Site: brandenburg
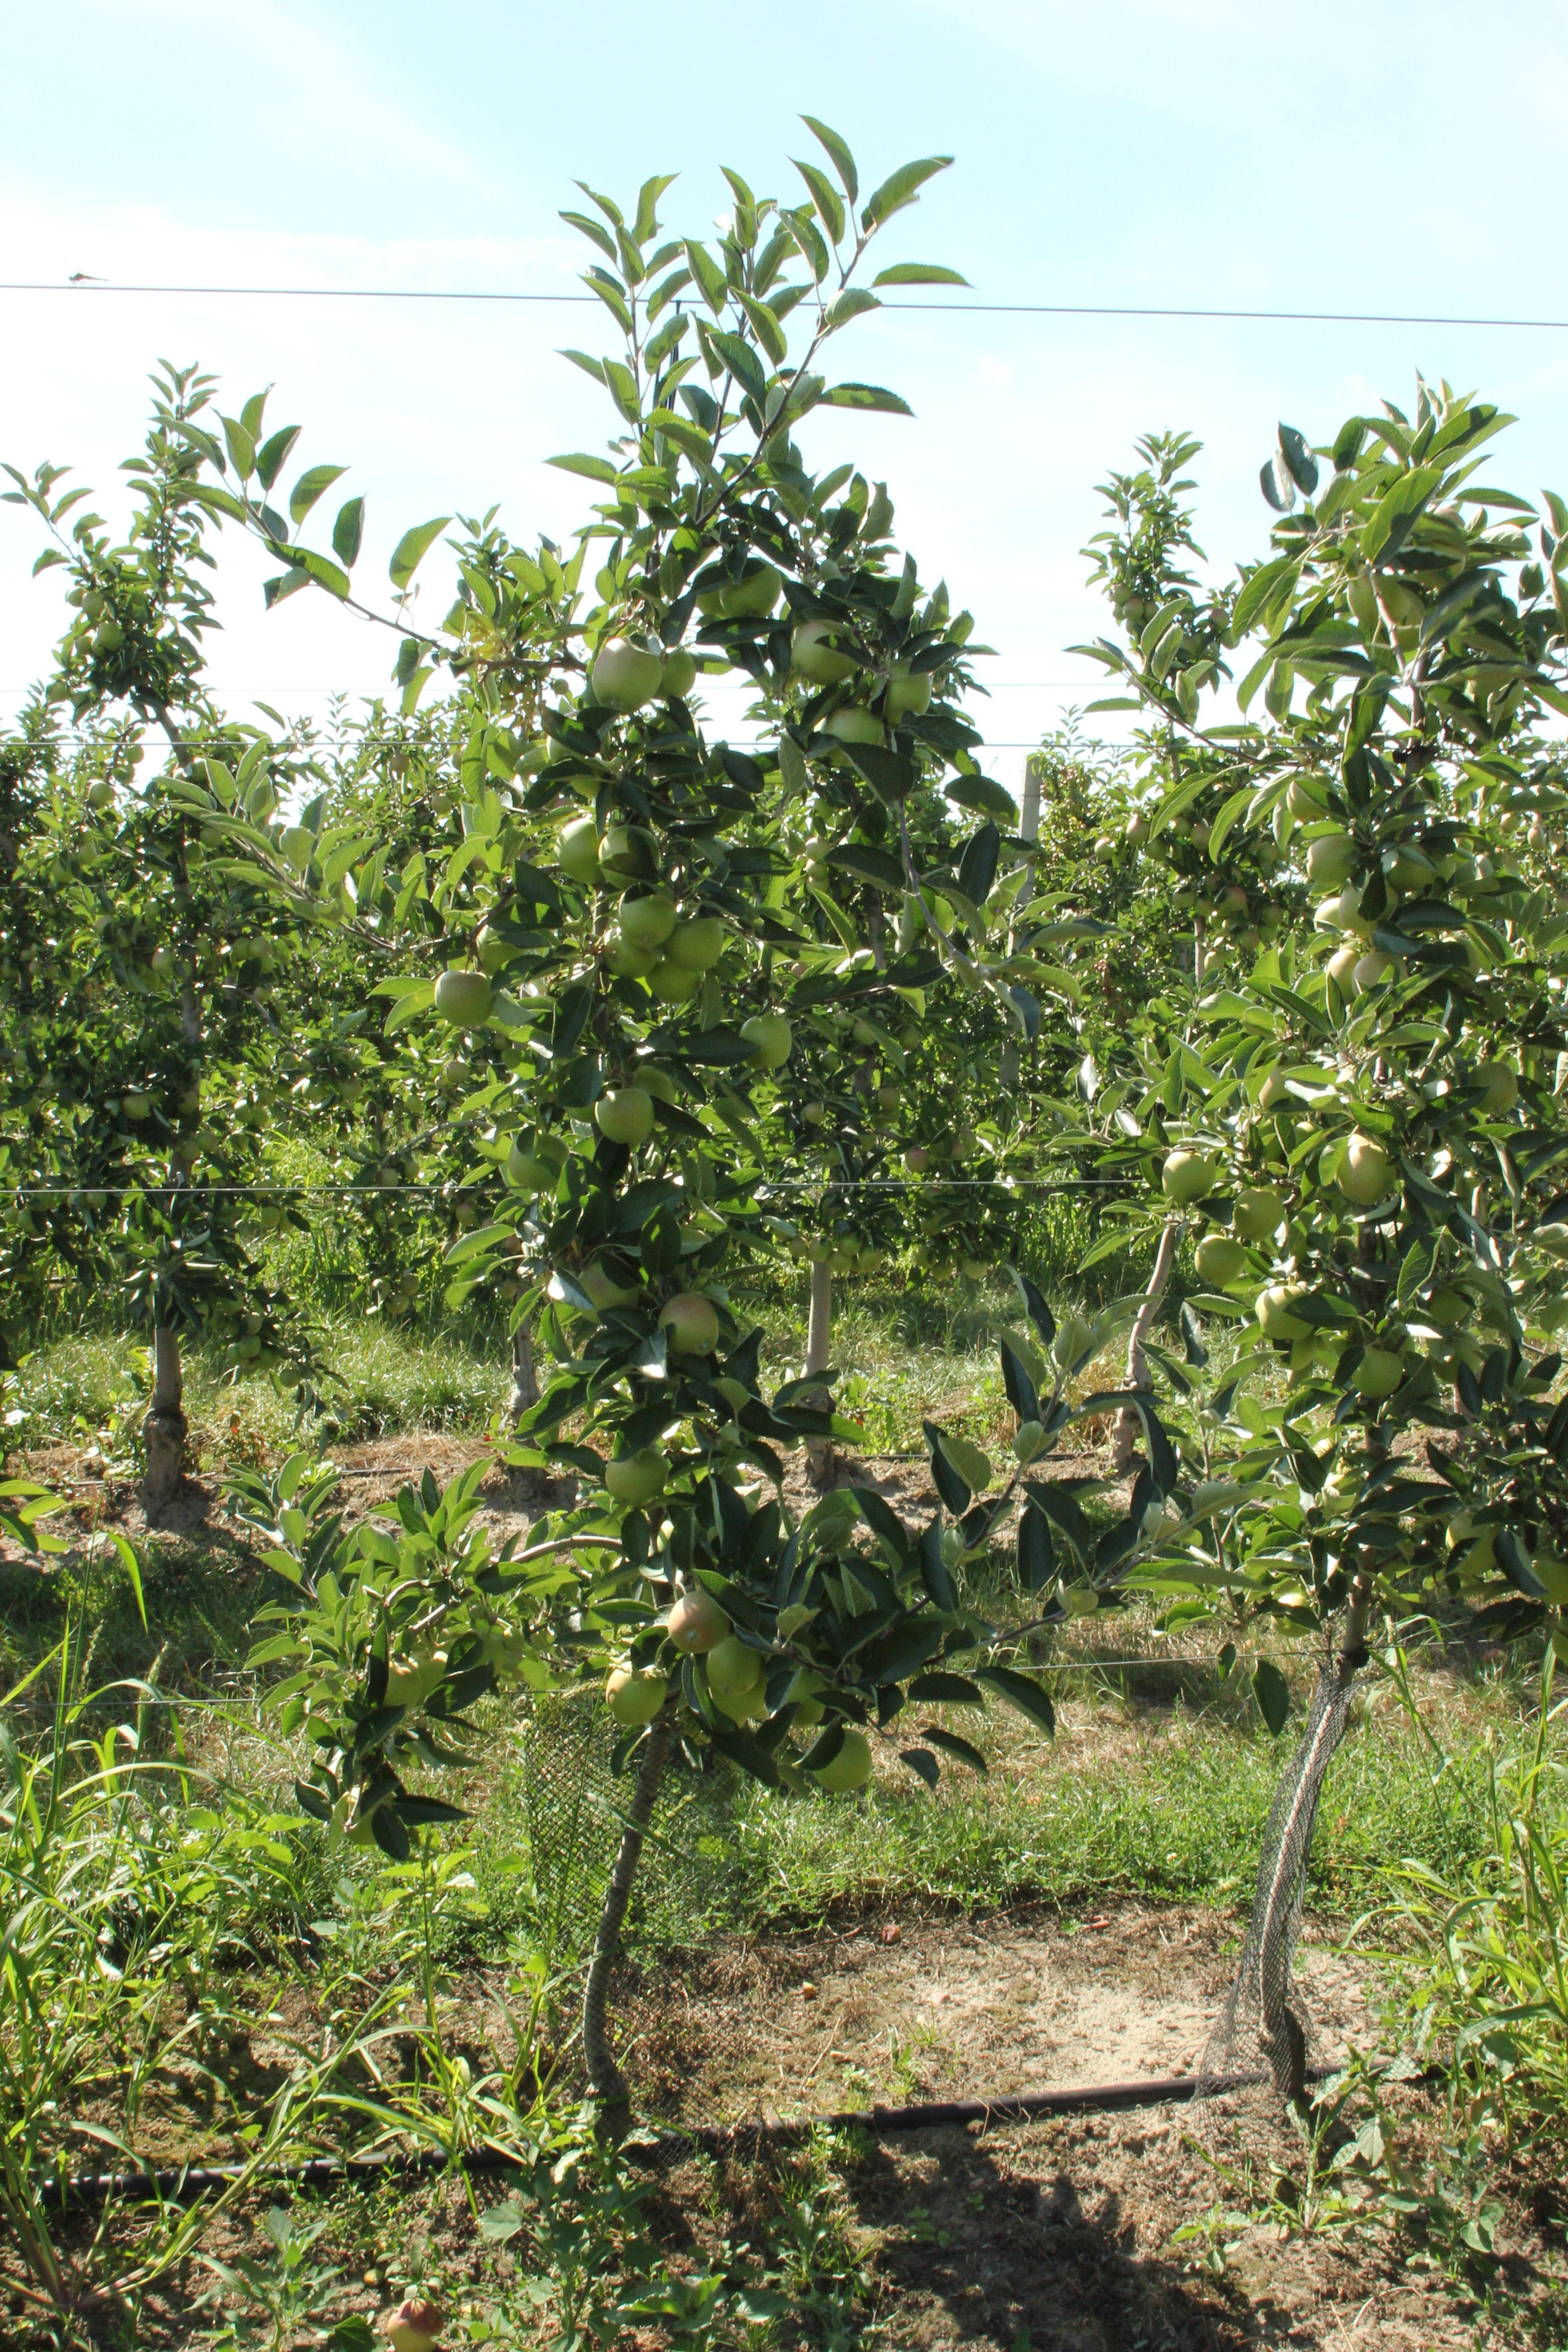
Growth stage (BBCH 77): Development of fruit